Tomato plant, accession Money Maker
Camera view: tilt-top (135 deg); turntable rotation: 180 degrees
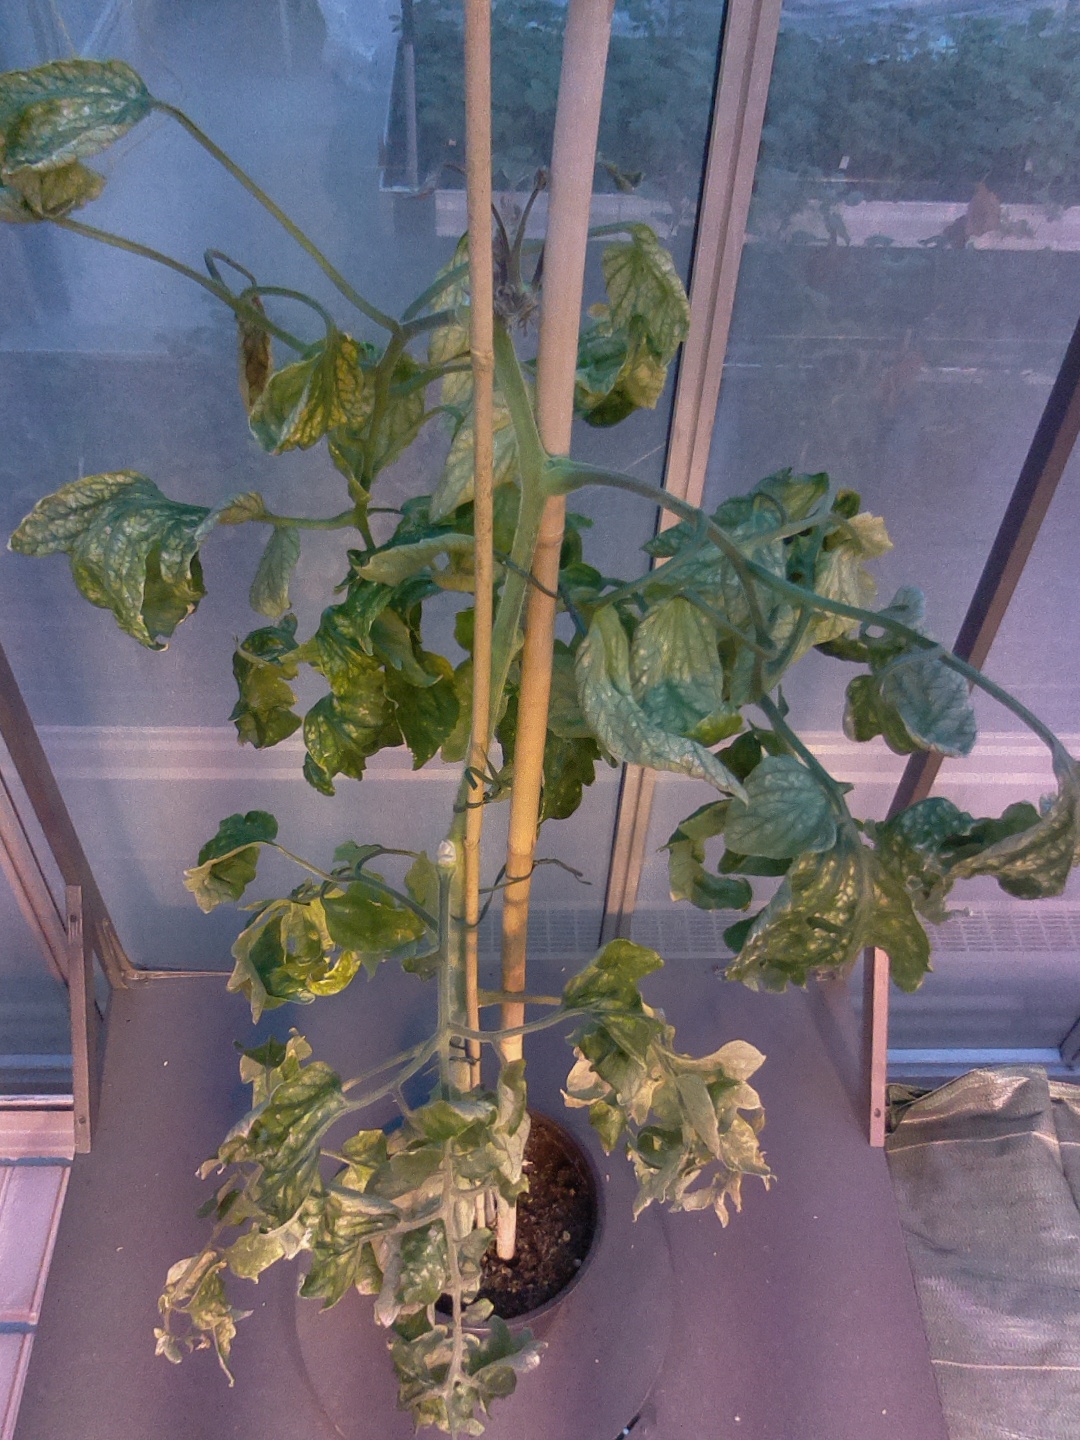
BBCH growth stage 29: 90%-100% Side shoots formed